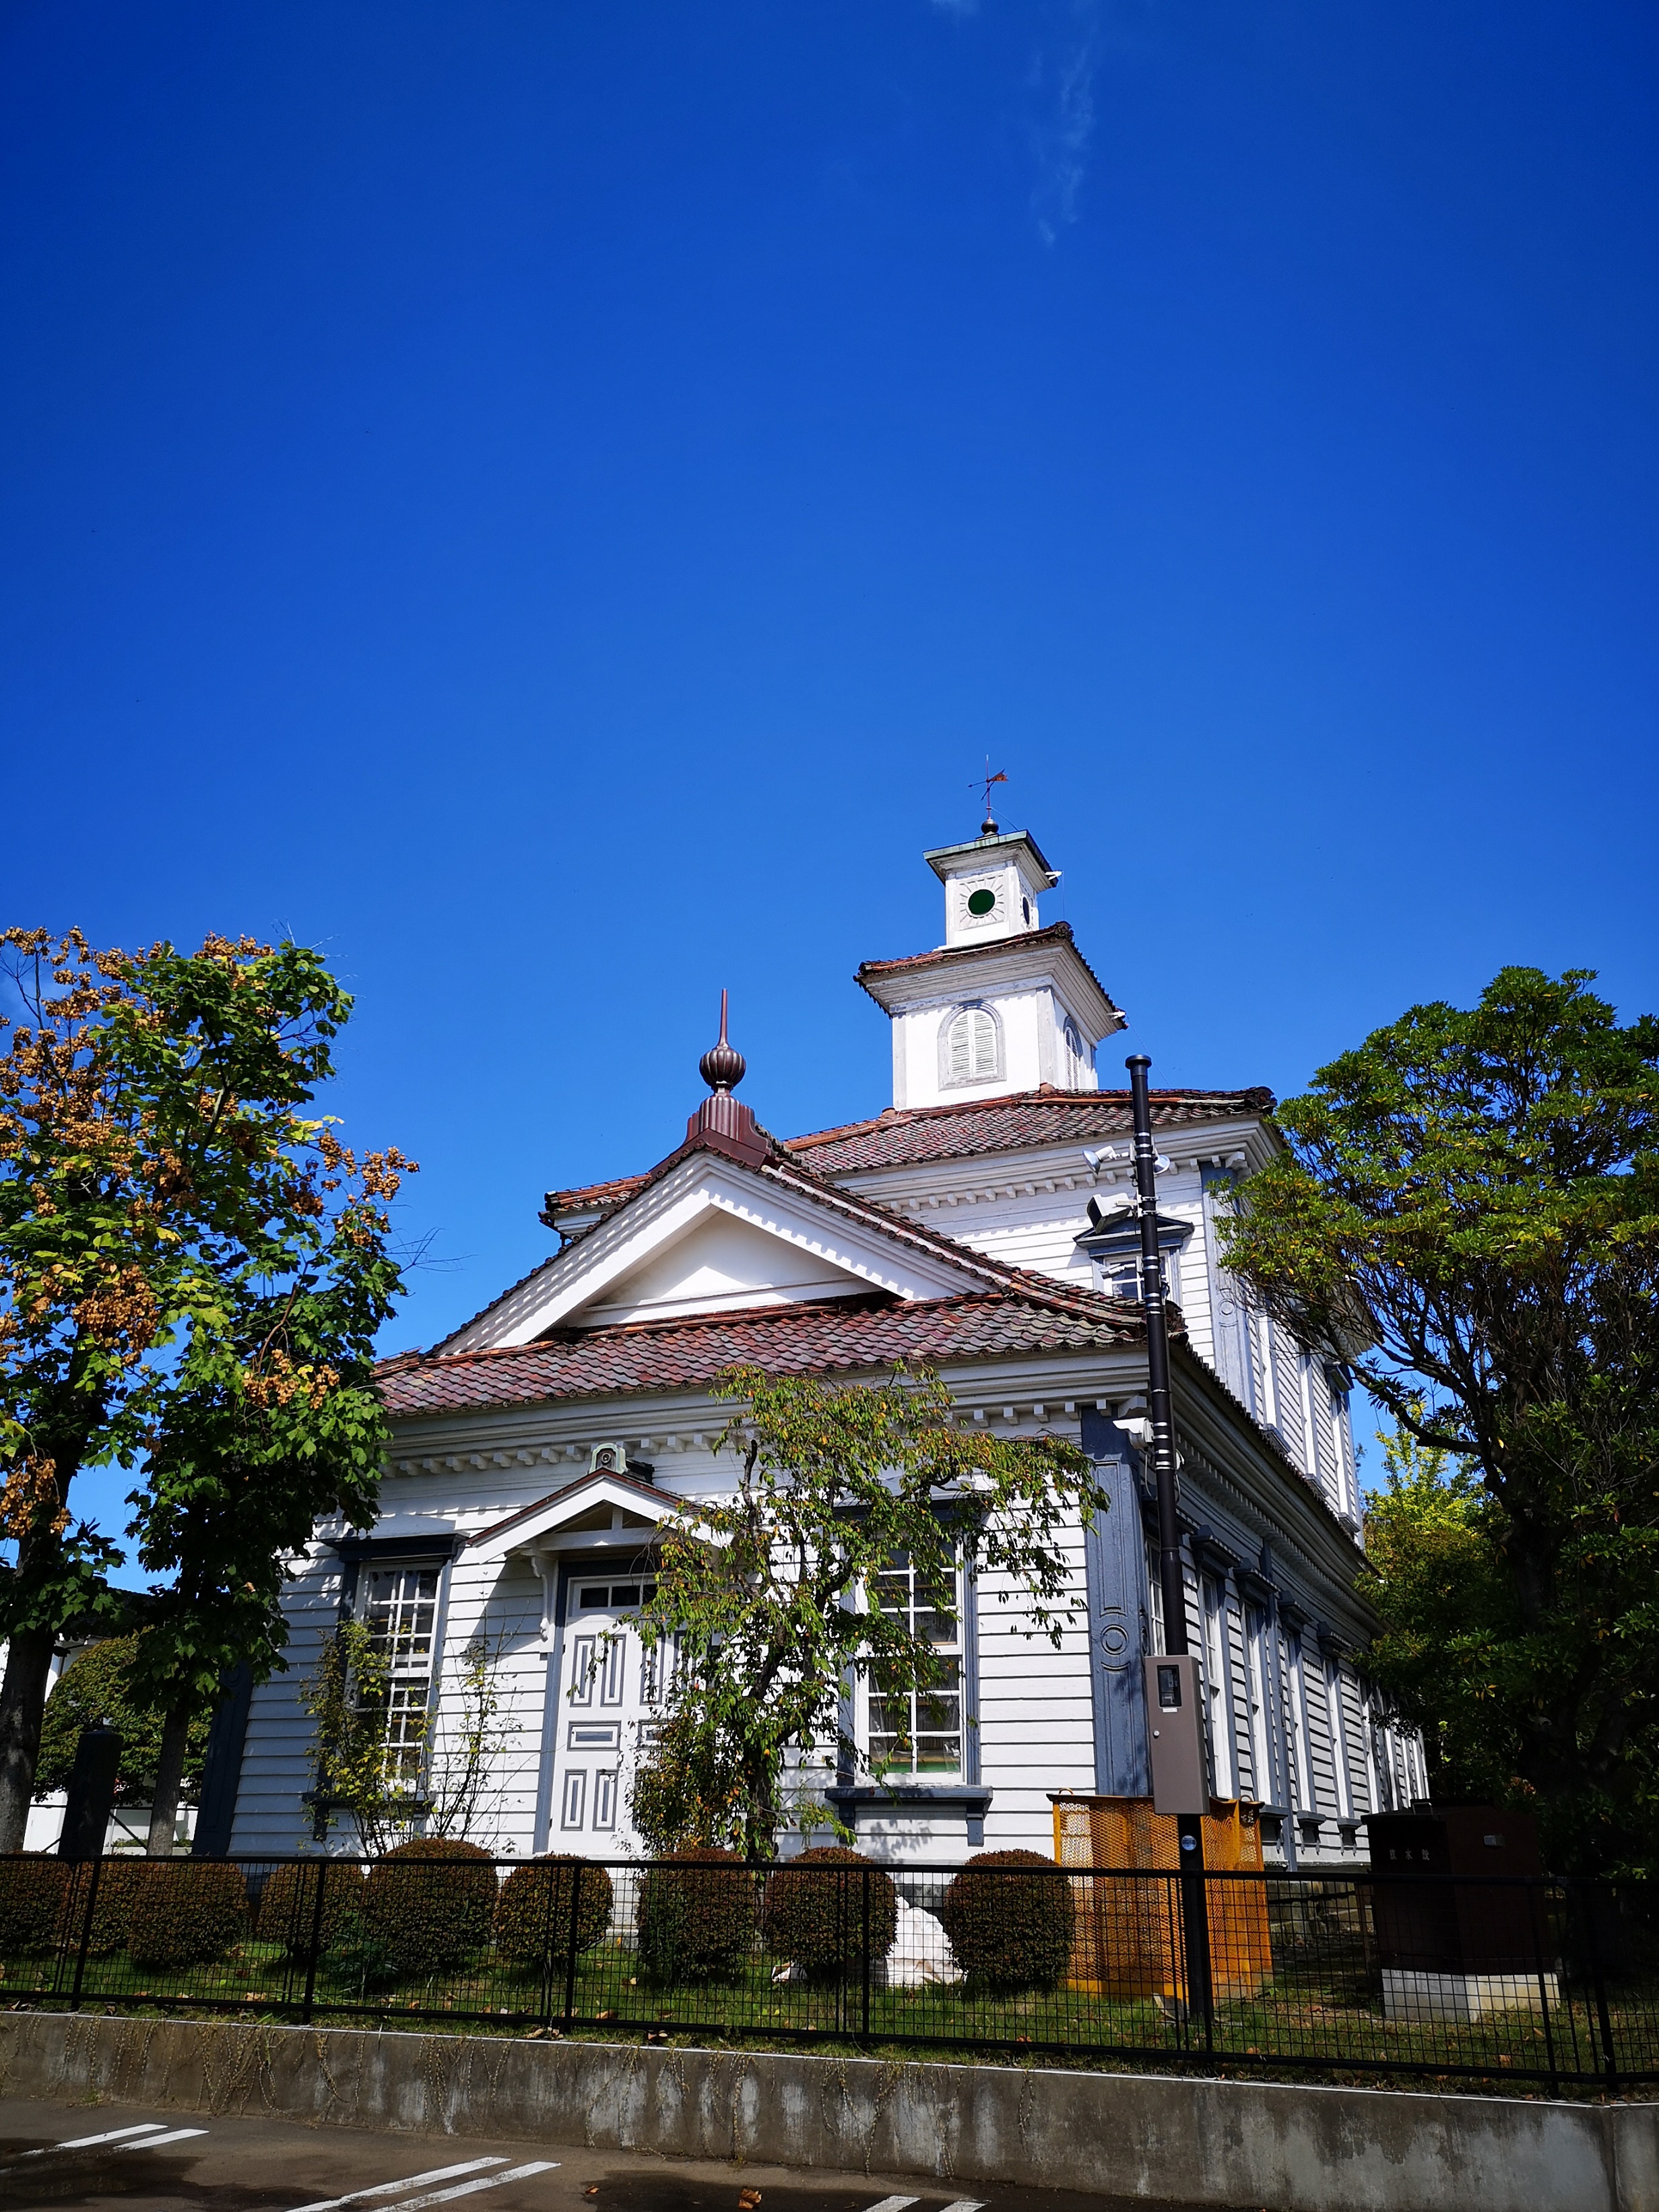
japan, sky, plant, property, tree, building, real estate, facade, landmark, roof, city, finial, chapel, home, grass, landscape, cottage, church, tourism, garden, place of worship, tourist attraction, historic site, cross, temple, estate, spire, monument, parish, steeple